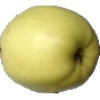
Label: Apple Golden 2